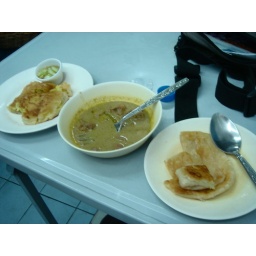
possibly the best meal i had in bangkok, at roti mataba: a chicken mataba, green beef curry, roti, water